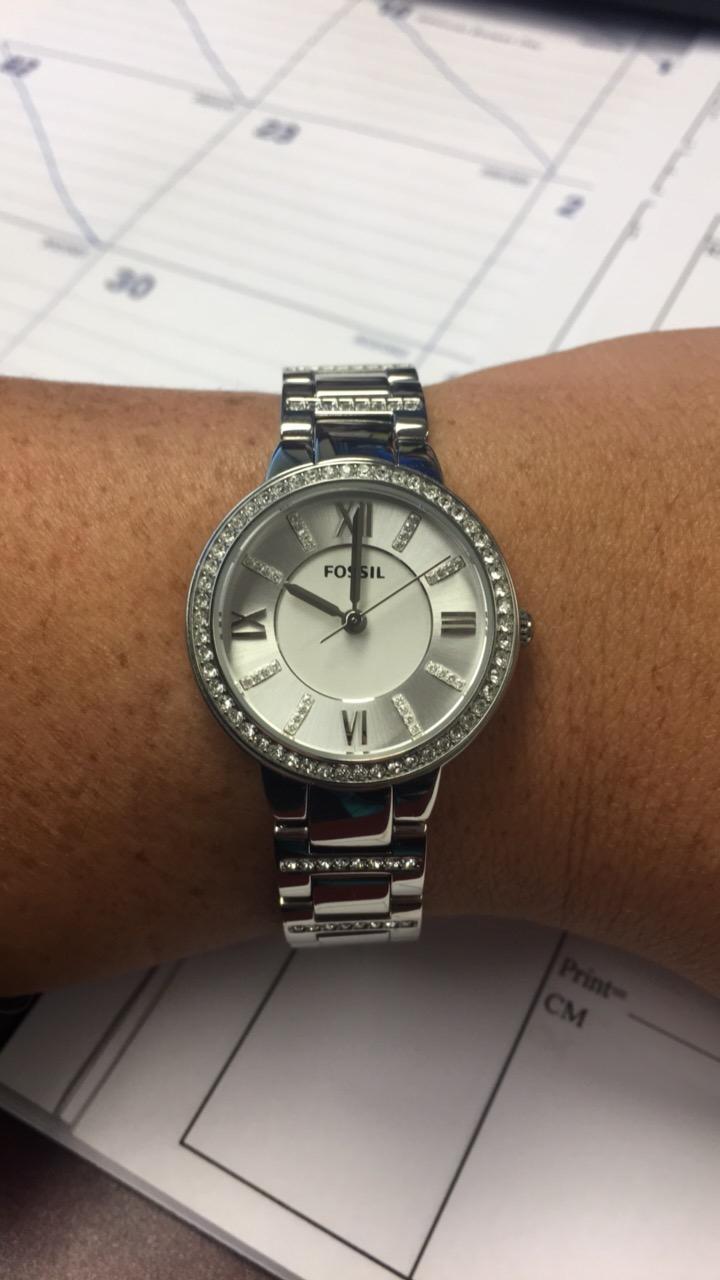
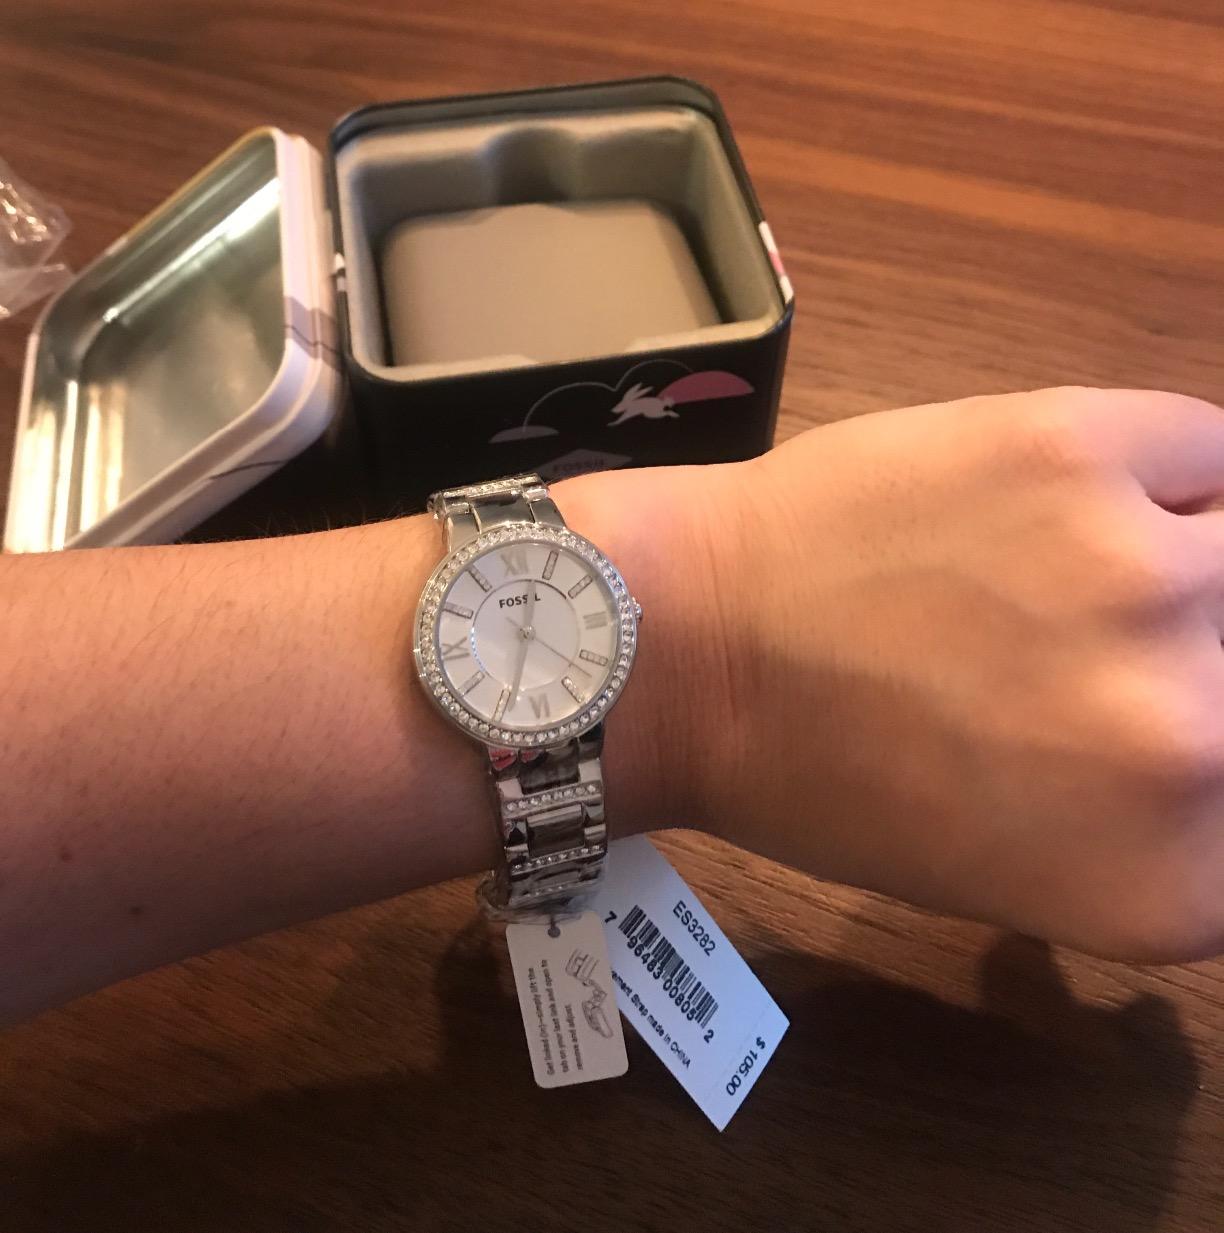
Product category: accessories_watch
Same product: yes